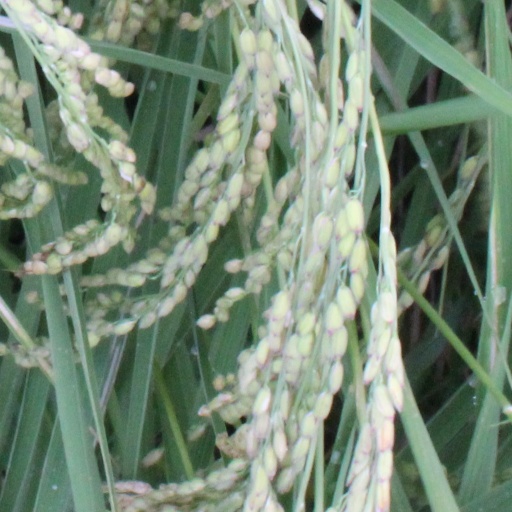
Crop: rice